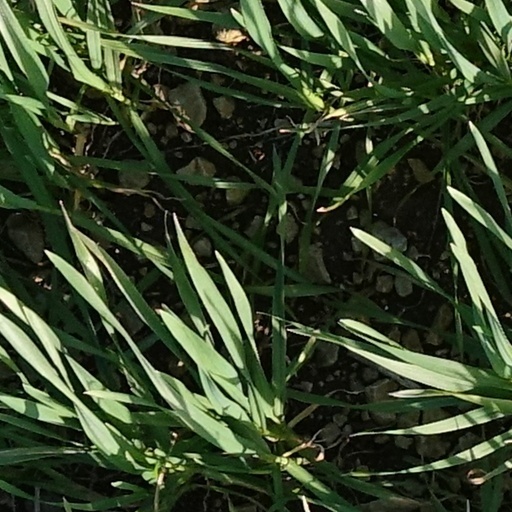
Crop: wheat